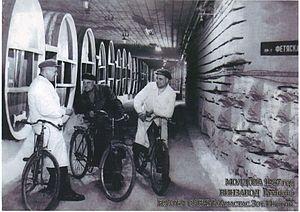
Cricova est le nom qui désigne la deuxième plus grande cave à vin de Moldavie. Elle conserve une collection de vins remarquable.